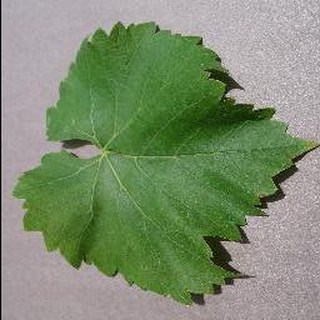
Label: healthy_grape